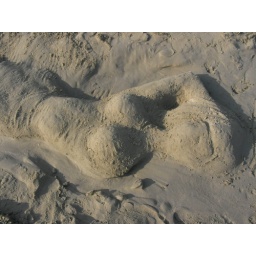
Girl/lady/ in the sand/ sand sculpture on the beach at Big Wave Bay, Hong Kong Sanyo digital camera